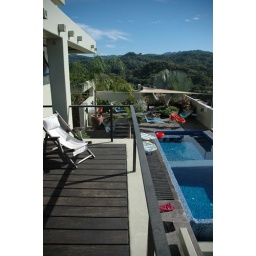
View from top floor (not roof) of Casa Brava rental house in Sayulita, Mexico. HIGHLY recommended.